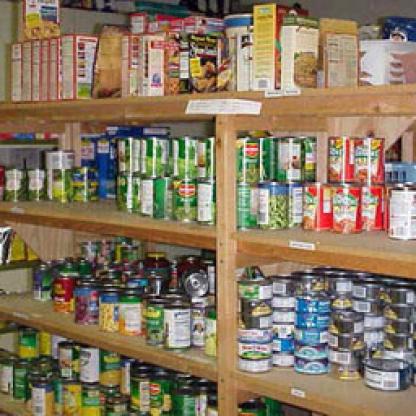
Scene: Indoor